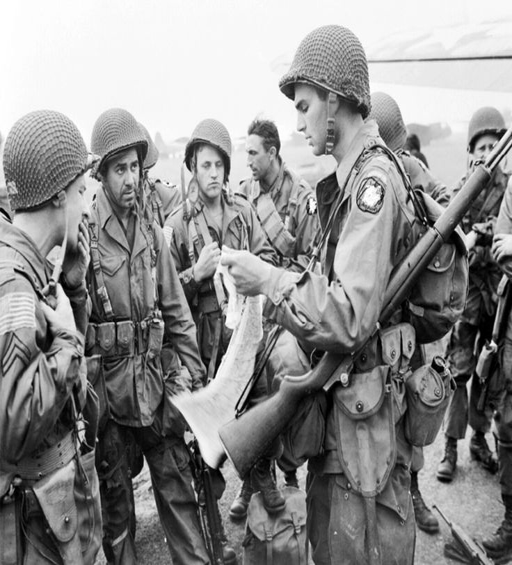
paratroopers receive a final briefing before the start .